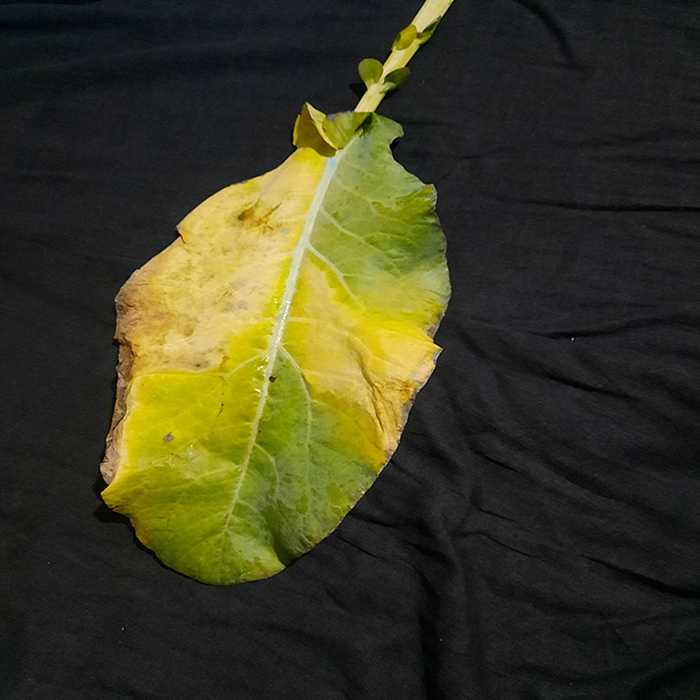
Plant: Cauliflower
Label: Black Rot